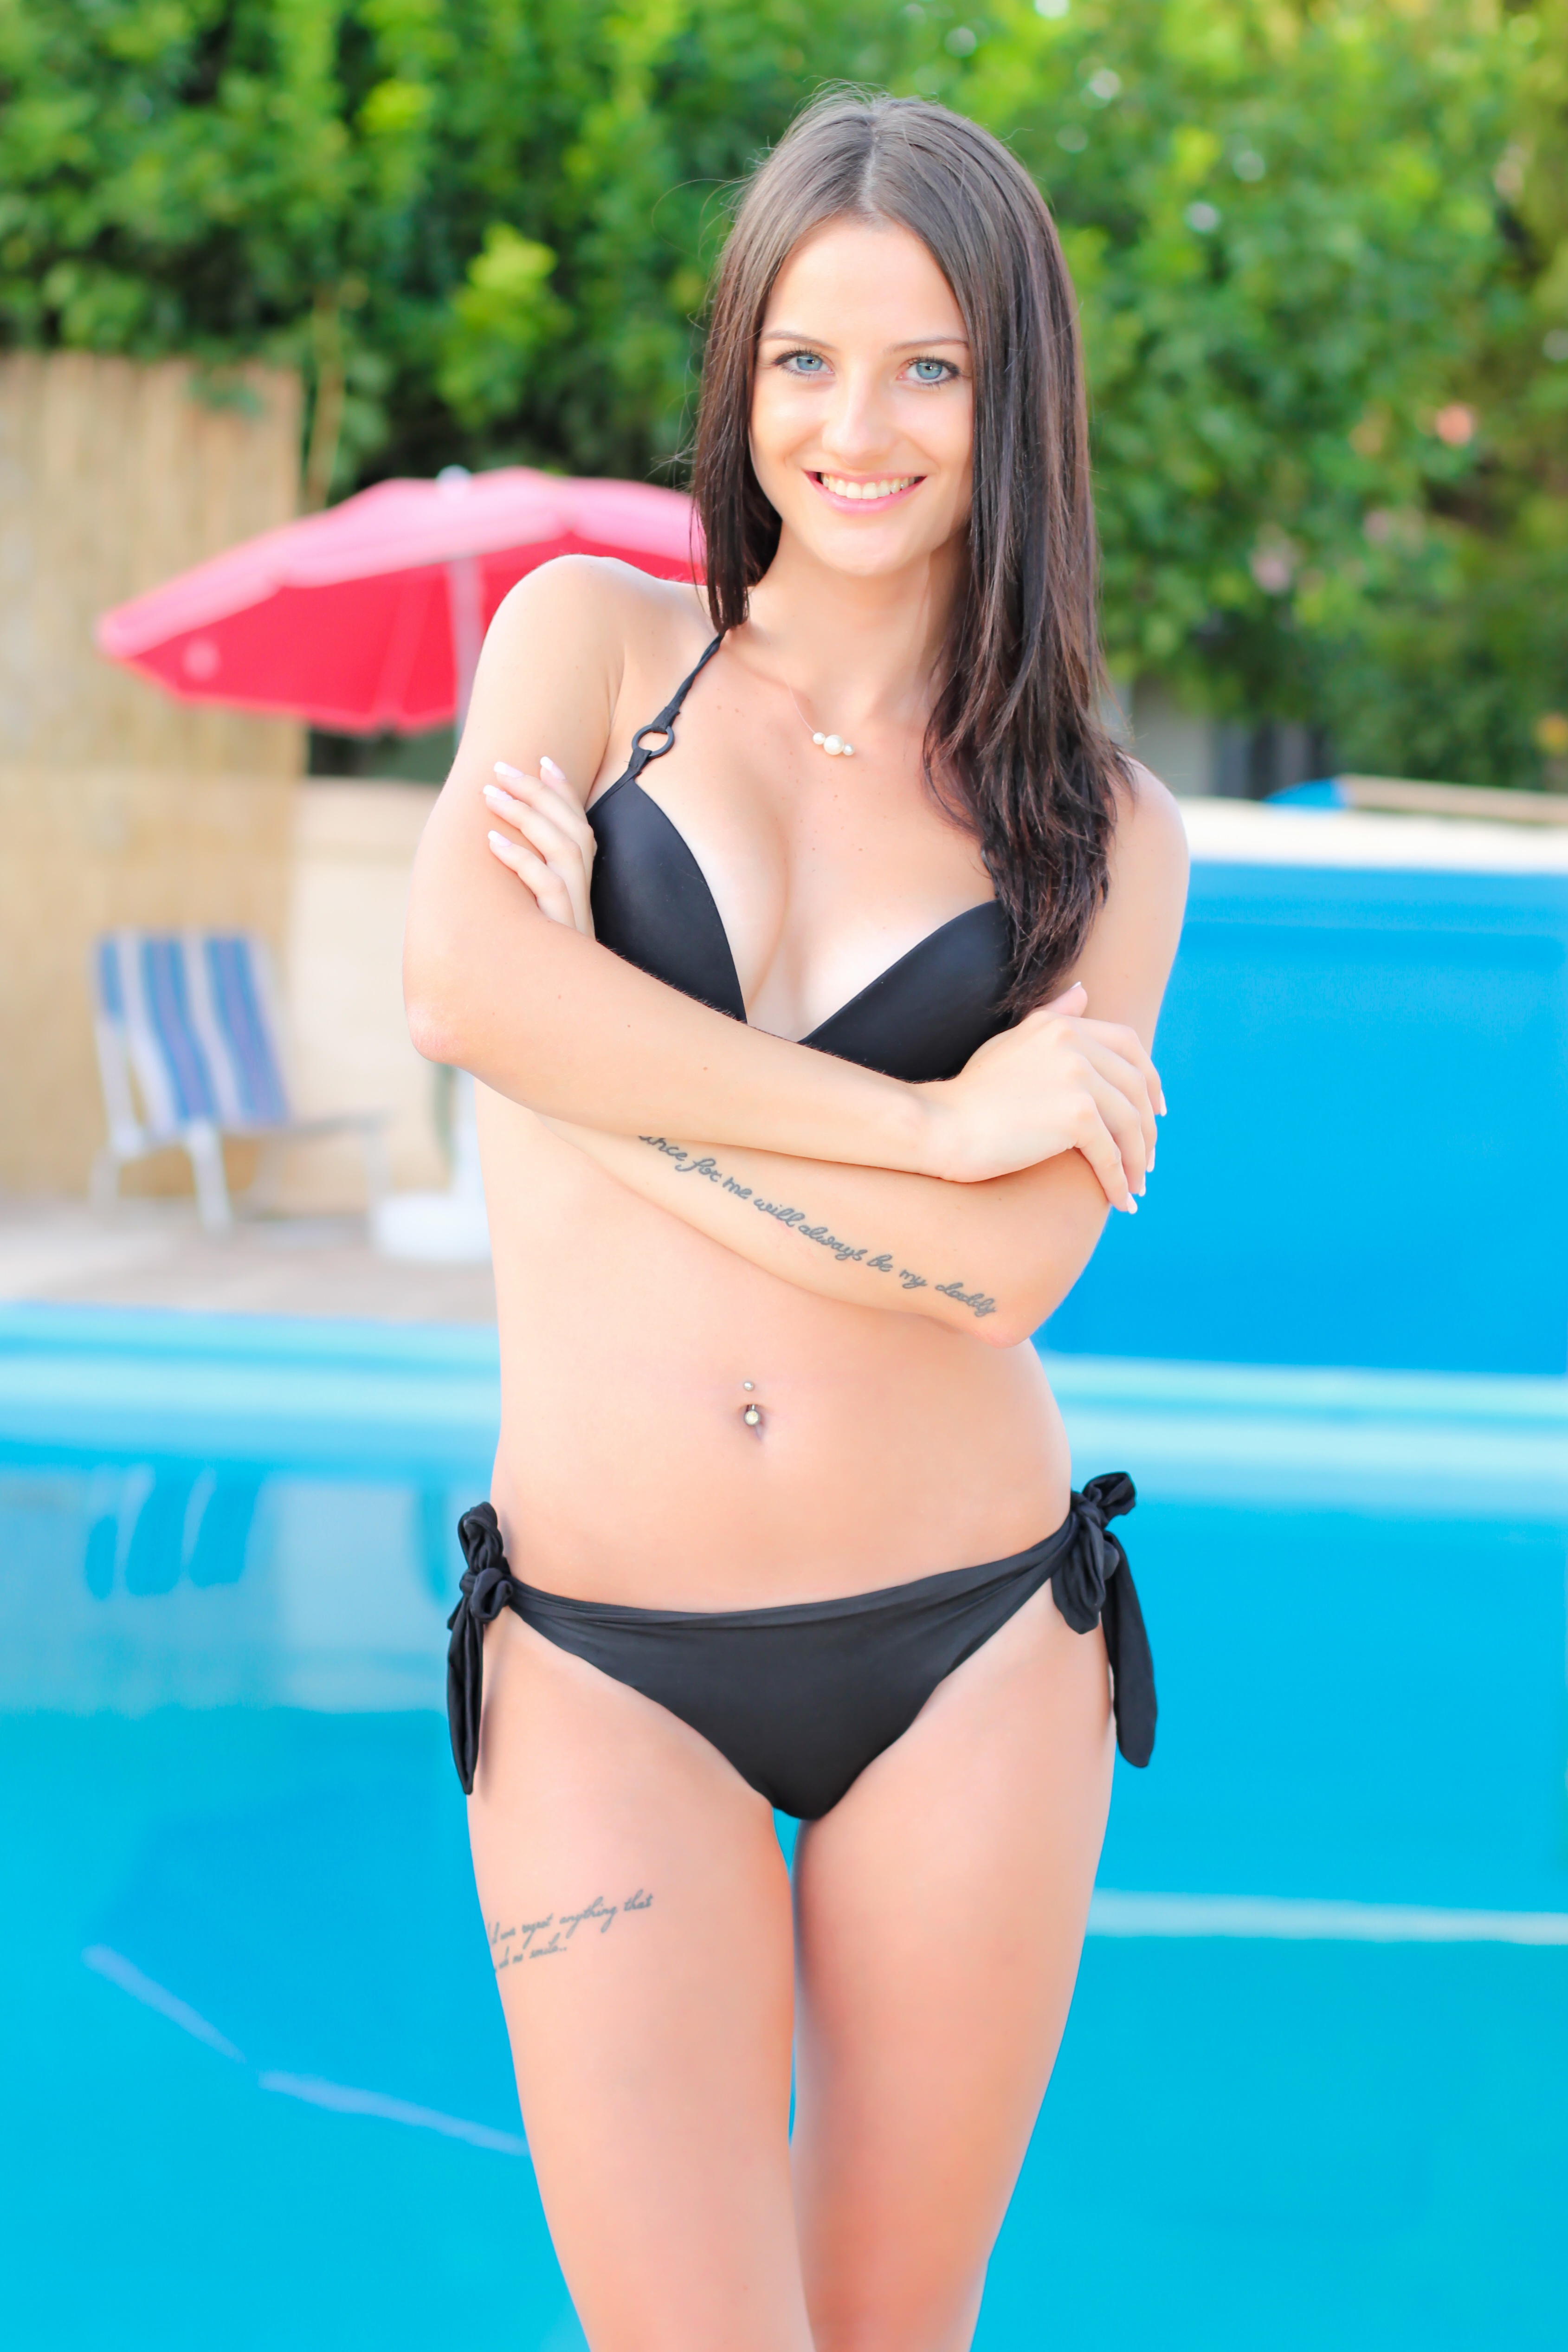
outdoor, people, girl, woman, pool, leg, model, holiday, clothing, black, lady, swimwear, long hair, human body, black hair, sunny, thigh, swimsuit, body, abdomen, photo shoot, undergarment, supermodel, gravure idol